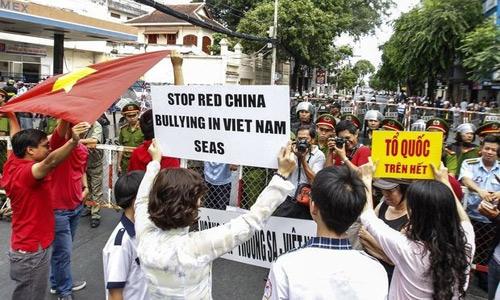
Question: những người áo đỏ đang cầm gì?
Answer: những người áo đỏ đang cầm một lá cờ